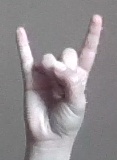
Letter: la